Fath (cannon)

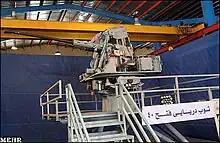
Fath Cannon

Fath (cannon) is a 40 mm naval artillery weapon used by the Ministry of Defence and Armed Forces Logistics (Iran). It is an unlicensed copy of the Swedish Bofors 40mm L/70 autocannon.